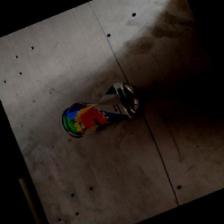
Label: cans